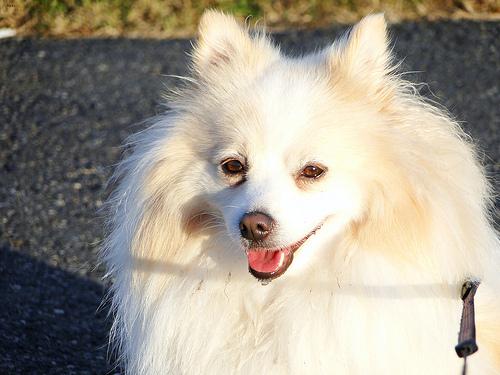
Breed: pomeranian